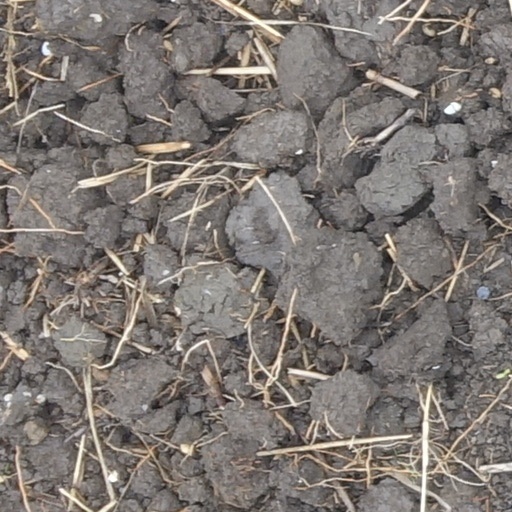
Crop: wheat